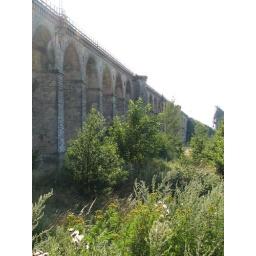
train bridge in boleslawiec poland-the home of polish pottery